Alfred John Raymond

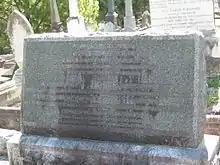
Alfred's headstone in Toowong Cemetery (now unreadable)

As an alderman for many years, Alfred had been involved in the planning for Brisbane's "new" city hall to replace the Brisbane Town Hall then in Queen Street. Alfred's name appears on the foundation stone laid in 1920 among the list of aldermen.